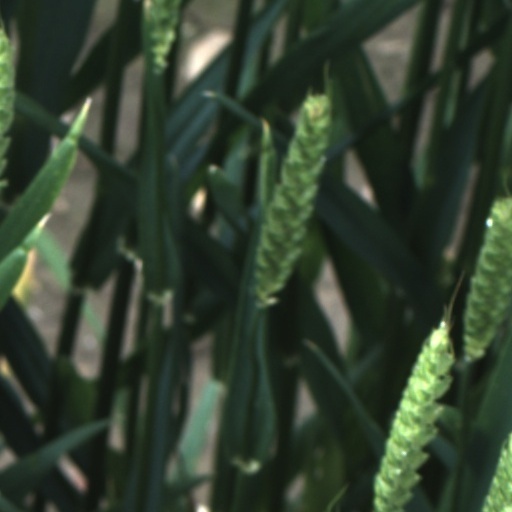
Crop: wheat